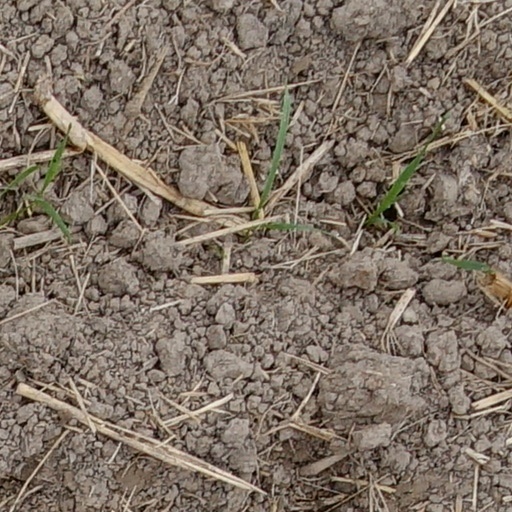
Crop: wheat